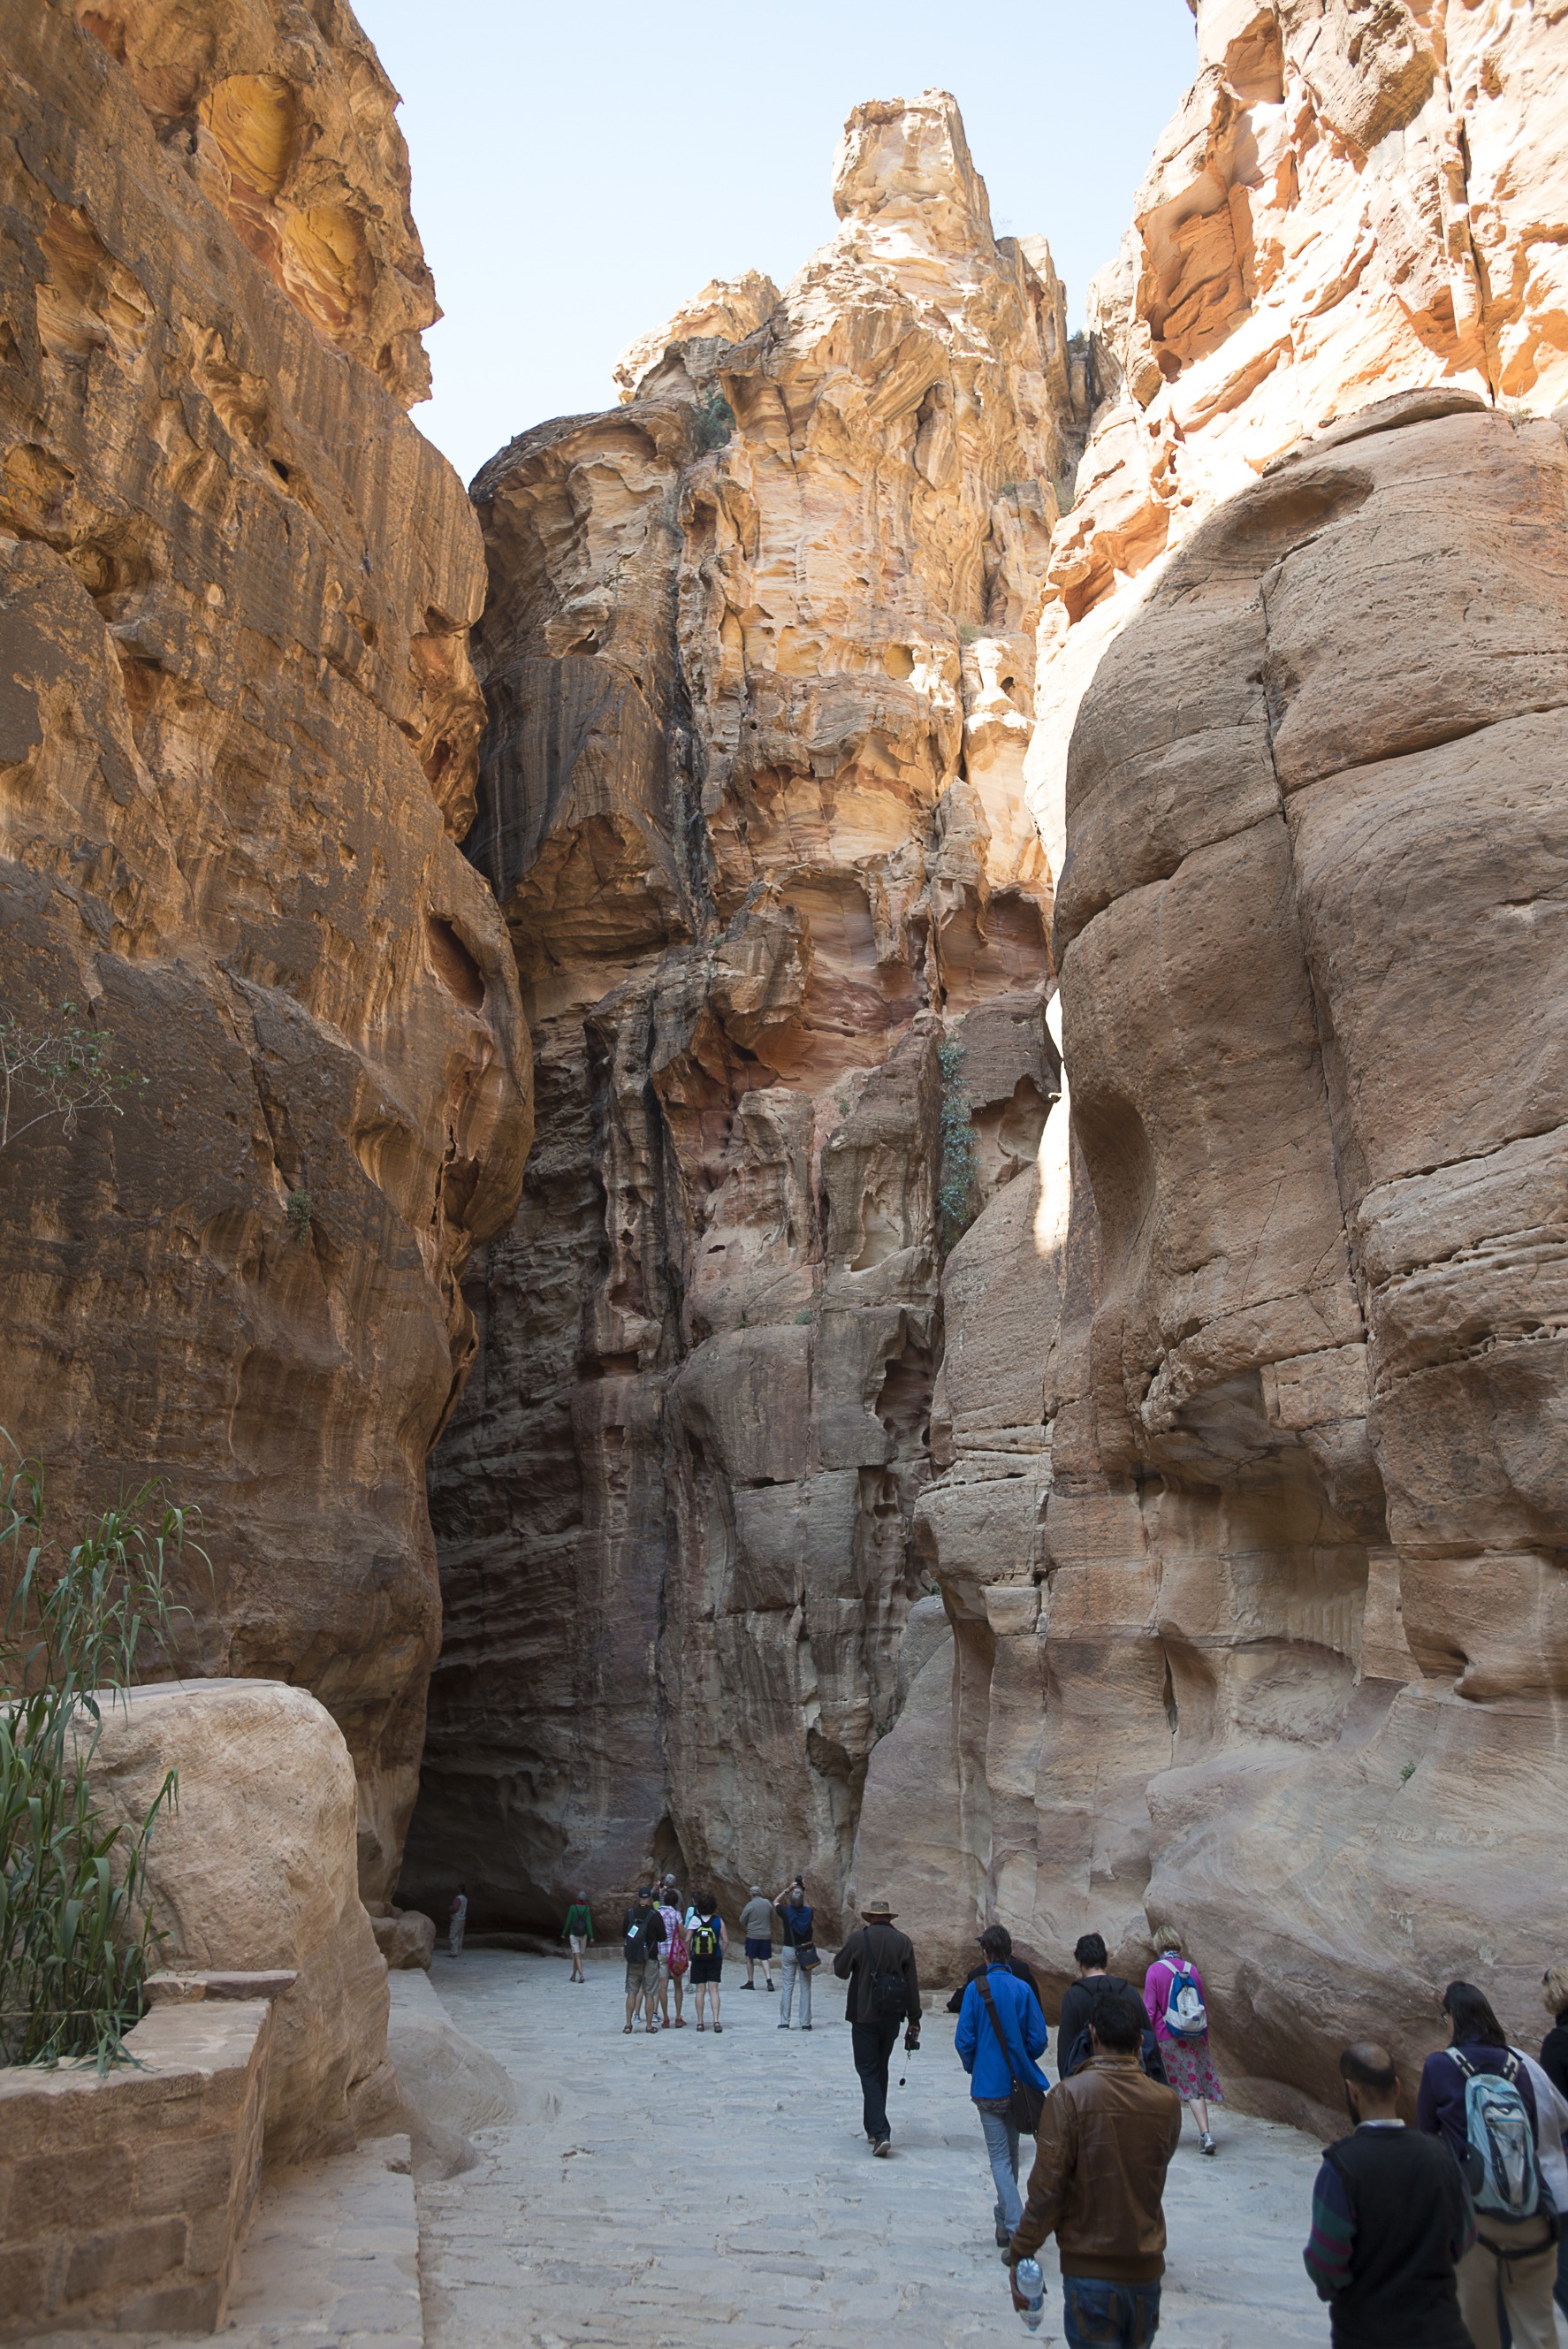
rock, valley, formation, cliff, arch, holiday, canyon, tourism, terrain, jordan, geology, temple, badlands, wadi, petra, landform, middle east, ancient history